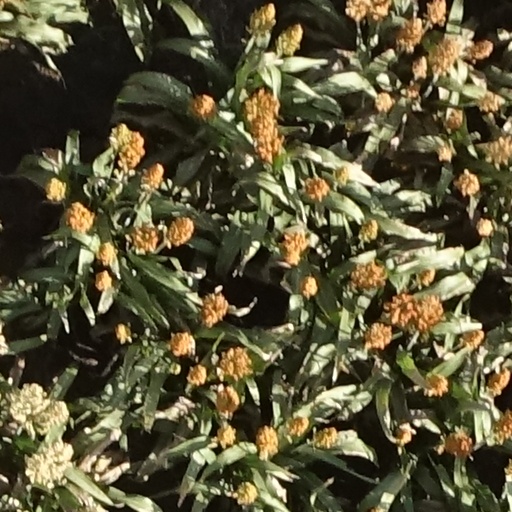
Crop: sorghum